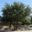
Label: oak_tree